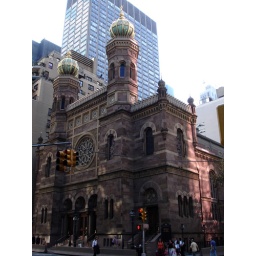
Impressive building in a strange place, cramped by office towers and shops.